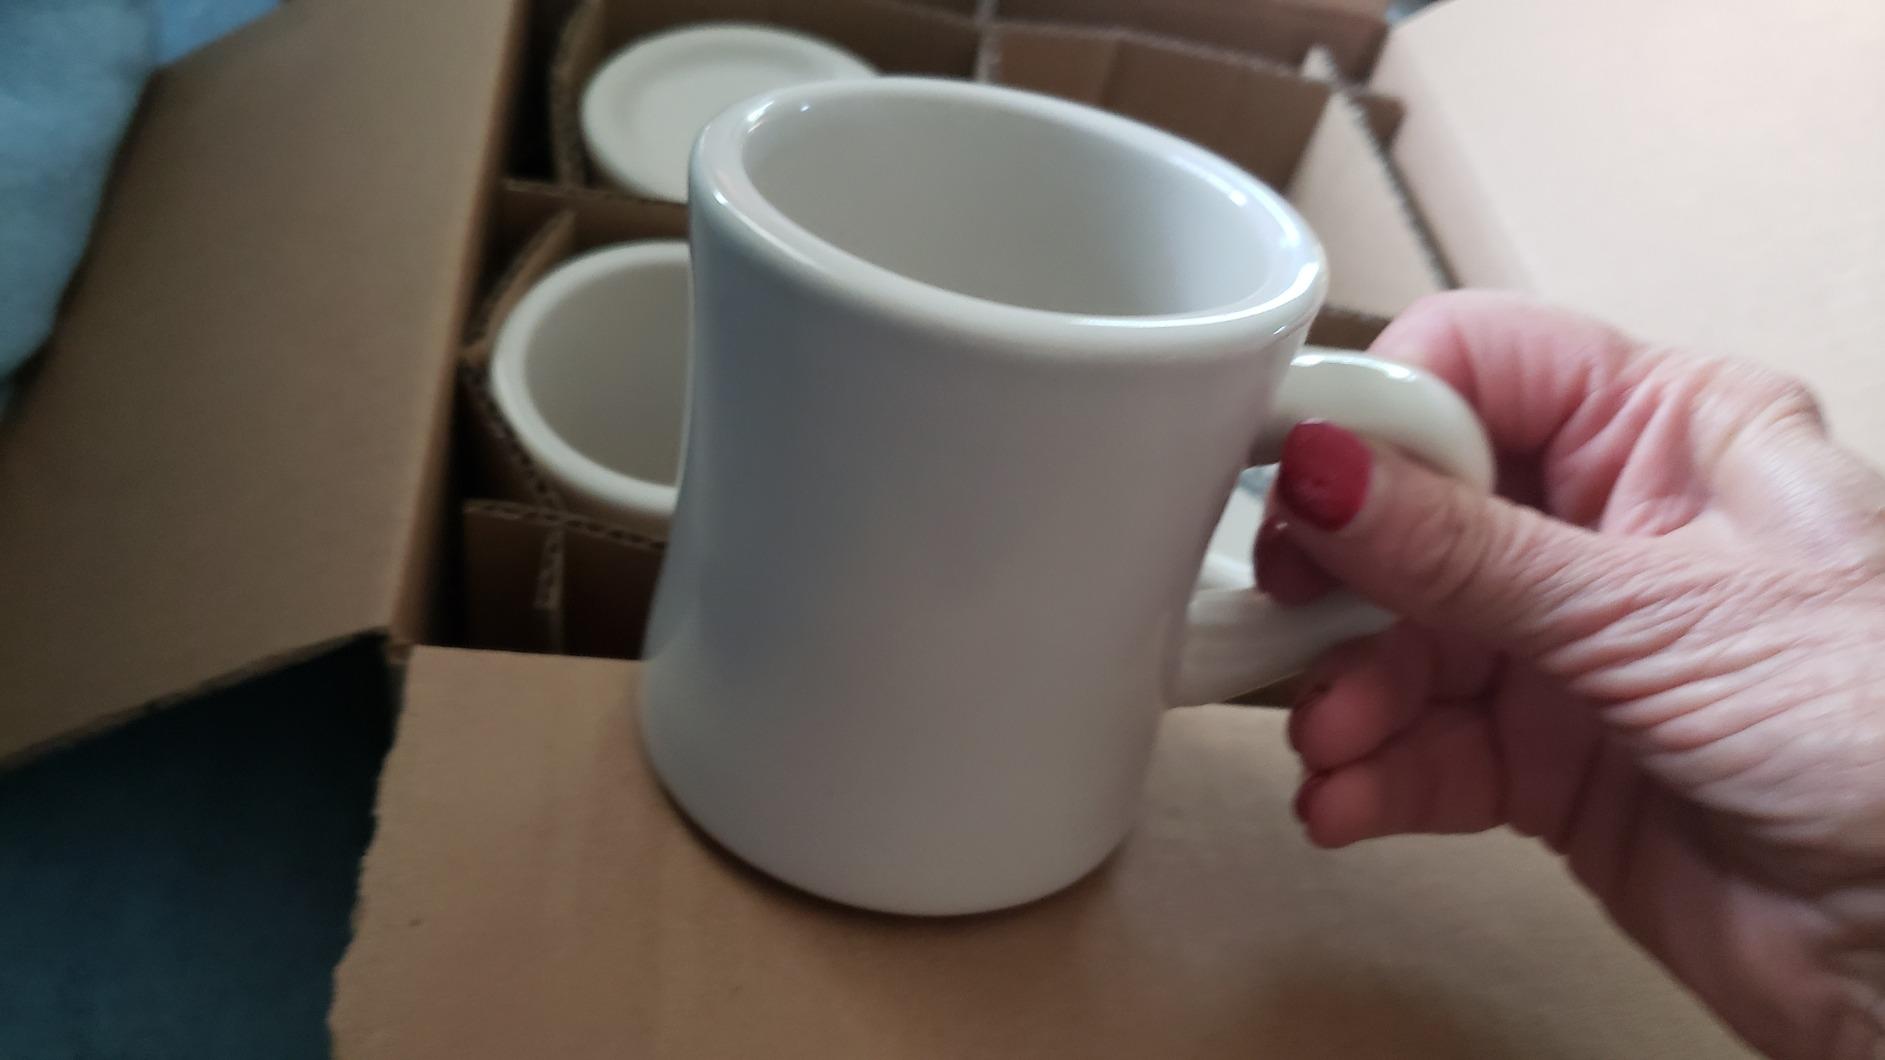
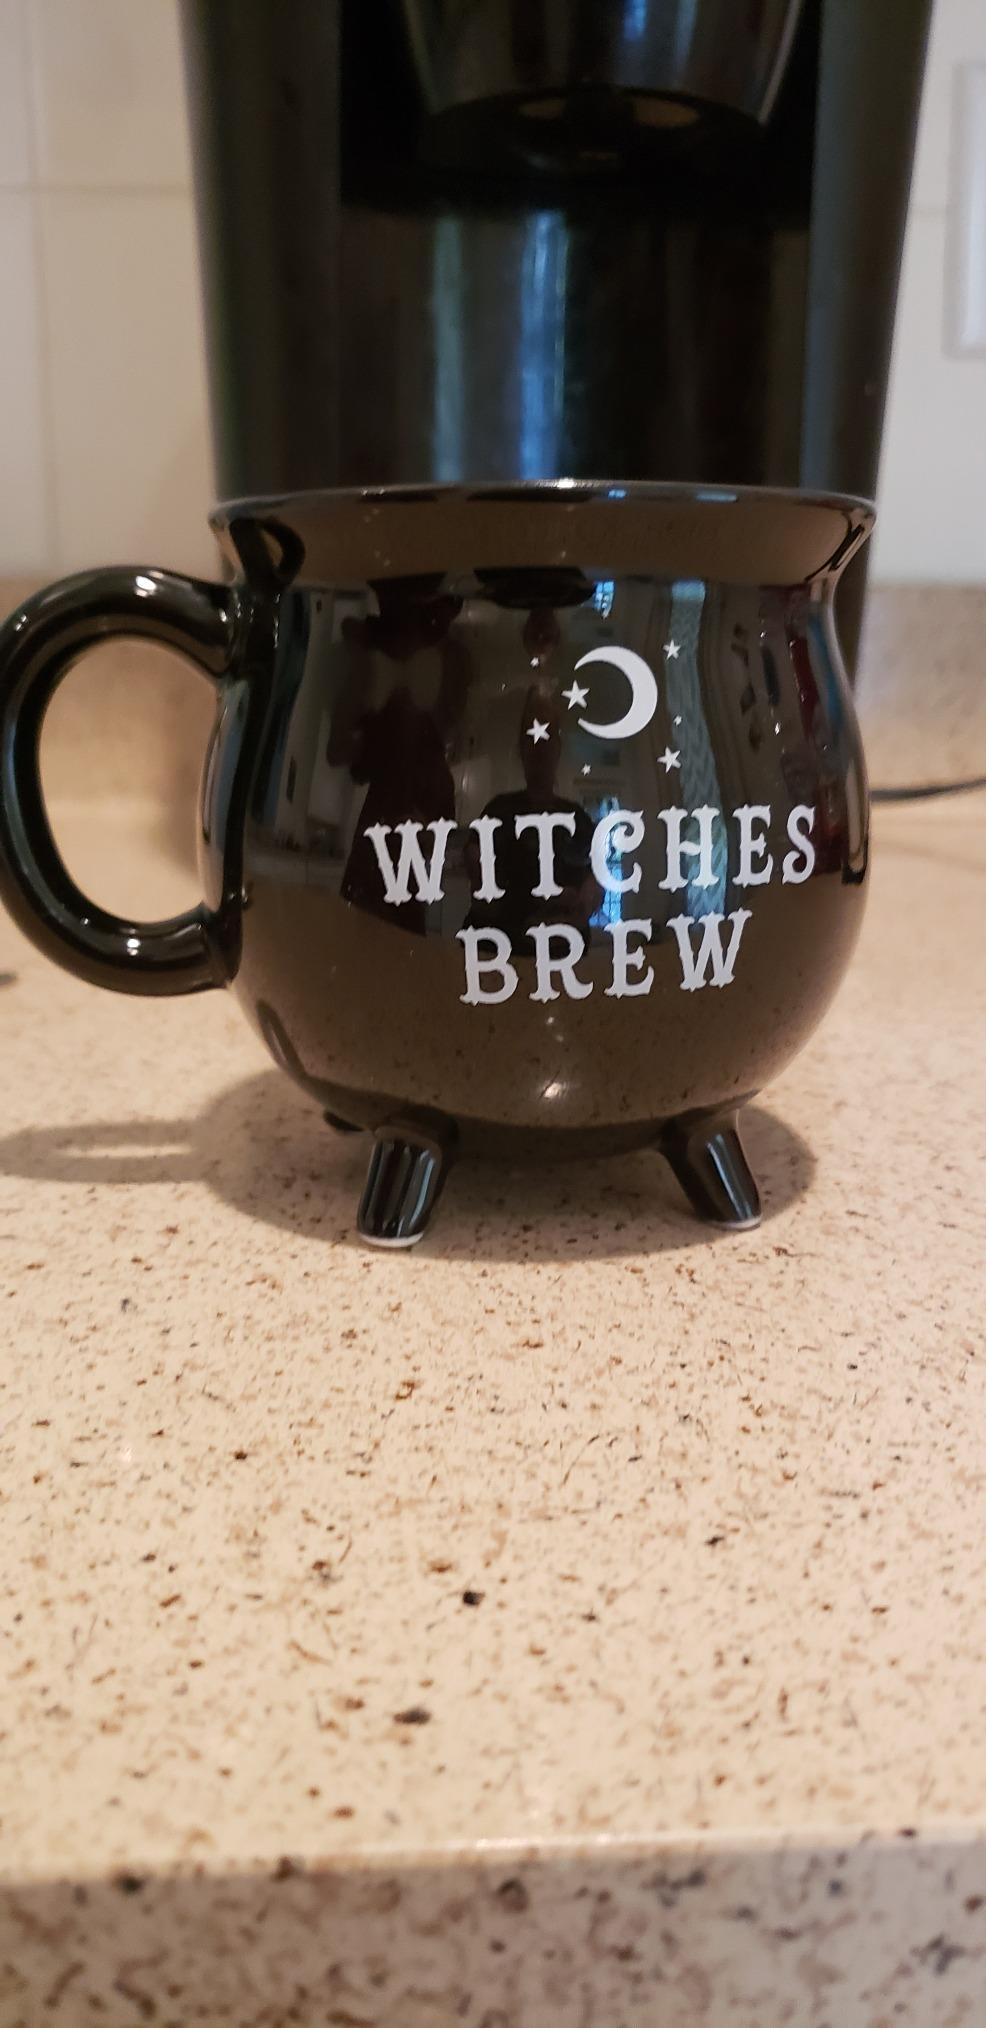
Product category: items_mug
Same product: no